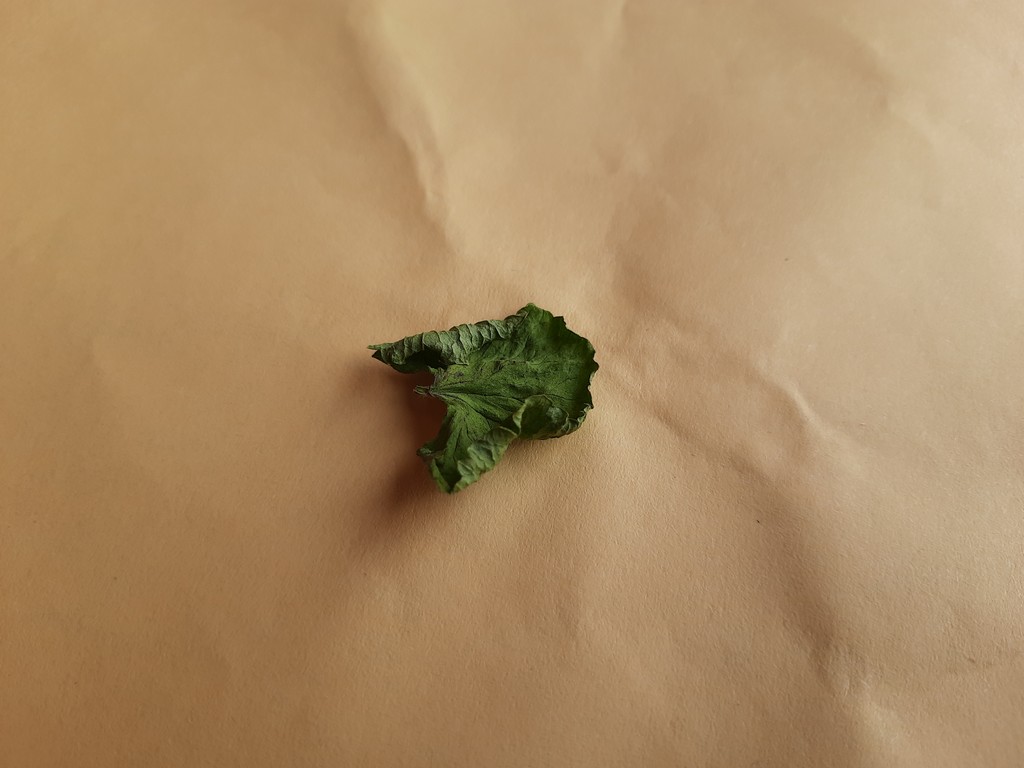
Label: Dried